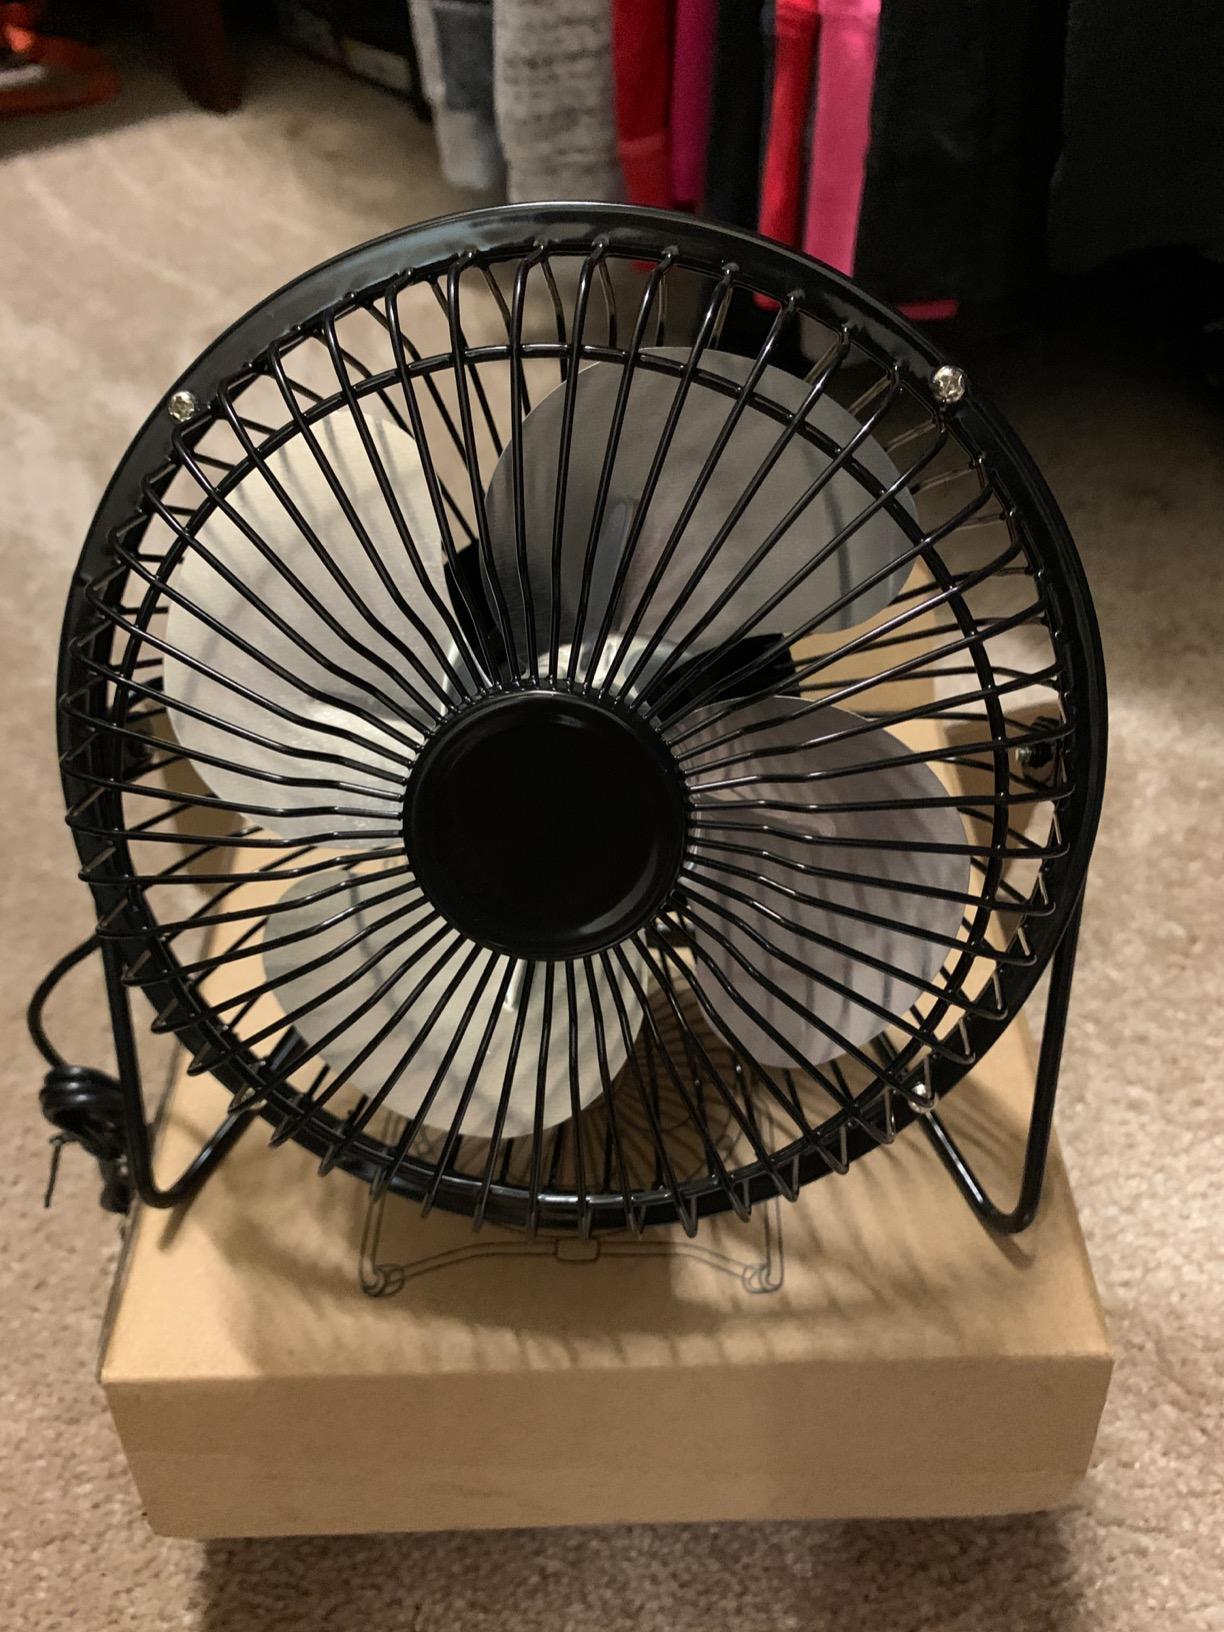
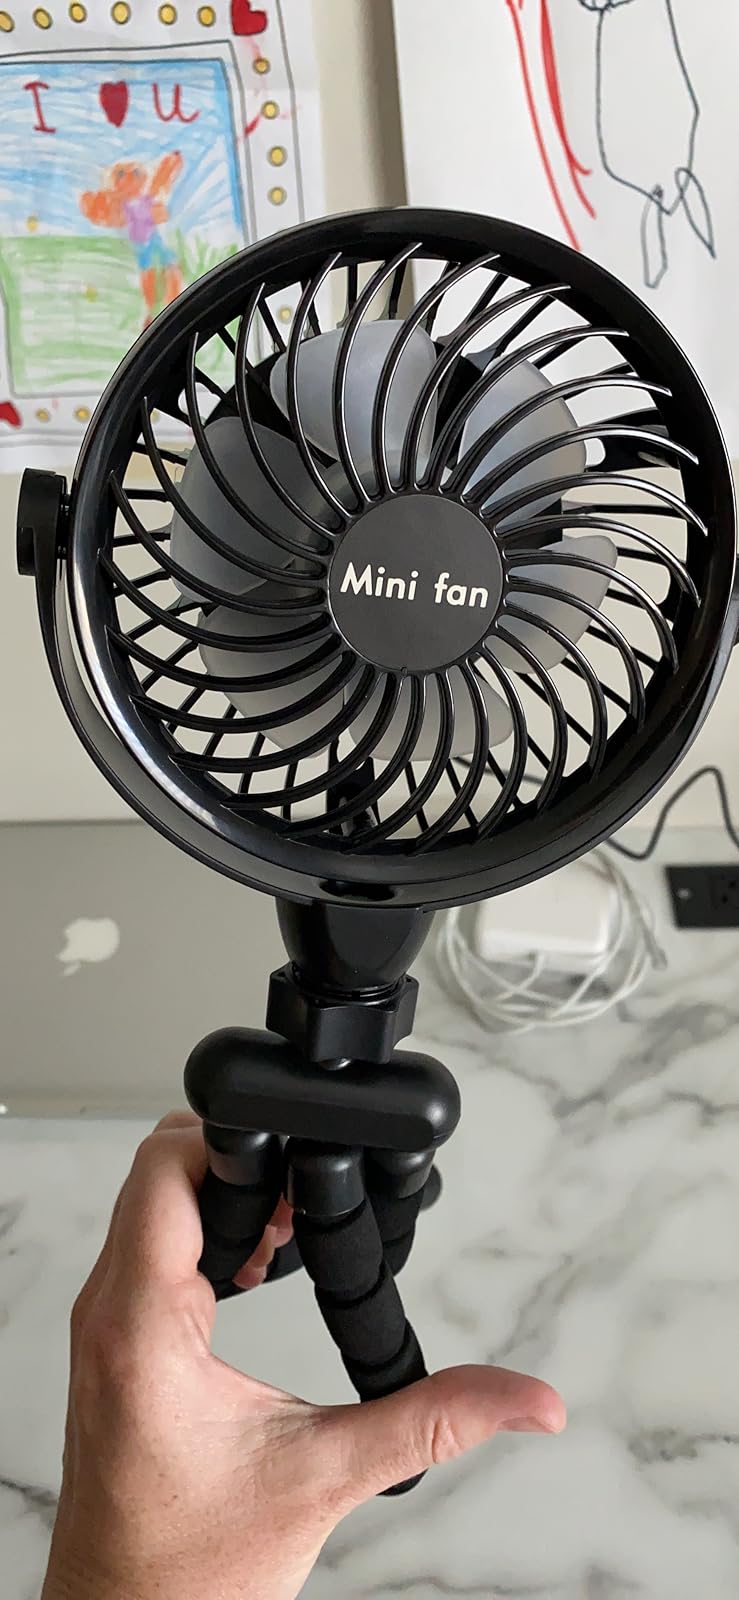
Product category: fan
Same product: no